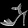
Label: Sandal